Question: Please indicate a possible affordance area of hold_knife that can be used for holding
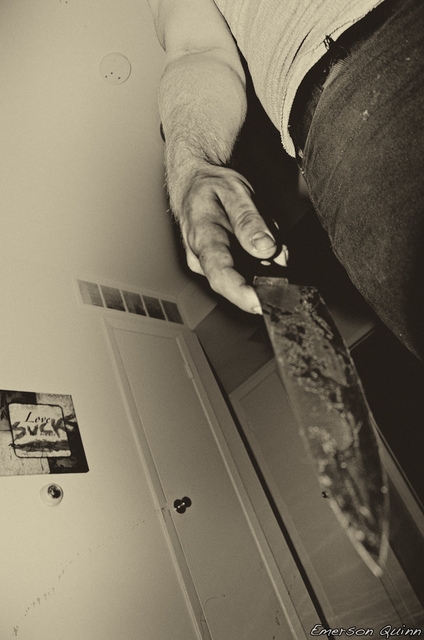
Answer: [206.203, 165.183, 314.665, 289.029]